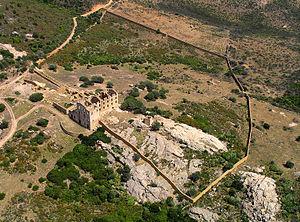
Ruines de la maison de chasse du prince Pierre-Napoléon Bonaparte au lieu-dit Luzzipeo - Commune de Calenzana
Calenzana est une commune française située dans la circonscription départementale de la Haute-Corse et le territoire de la collectivité de Corse. Elle appartient à l'ancienne piève d'Olmia, en Balagne.
Luzzipeo est un village épars constituant la façade maritime de Calenzana, commune française située dans le département de la Haute-Corse et la région Corse.